History of the Amiga

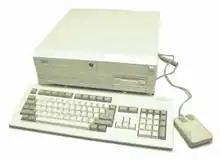
An Amiga 4000 (1992)

Commodore began 1992 early by introducing the Amiga 500+, a slightly updated and cost-reduced Amiga 500. Viewed primarily as a game machine, especially in Europe, this model was criticized for not being able to run popular games such as "SWIV", "Treasure Island Dizzy", and "Lotus Esprit Turbo Challenge", and some people returned them to dealers, demanding an original Amiga 500.